Think Tram

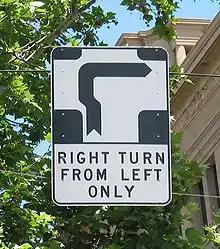
Hook turn sign

Yellow separation strips and/or signage are introduced to prevent turning cars from blocking the progress of trams. Right-turn bans and hook turns have been introduced at certain intersections.